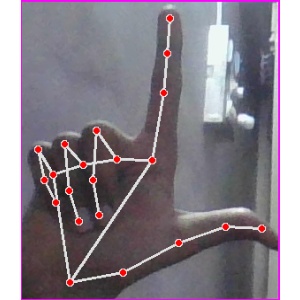
अक्षर: ल